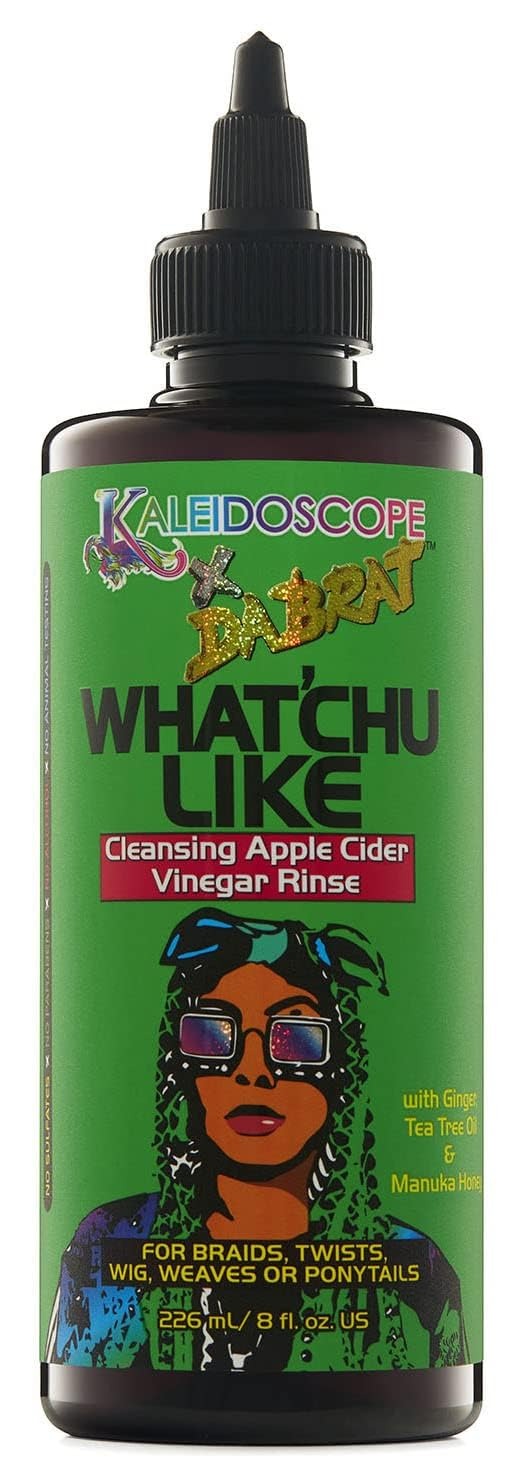
Item Name: Kaleidoscope Da Brat What'chu Like Cleansing Apple Cider Vinegar Rinse 8 Fl Oz (Pack of 1)
Bullet Point 1: Deep cleanses without stripping
Bullet Point 2: Reduces time to detangle
Bullet Point 3: Soothes, moisturizes and refreshes the scalp
Bullet Point 4: Easy to use applicator tip for a clean that gets right to the scalp
Bullet Point 5: Flash Foam system reduces friction
Value: 8.0
Unit: Fl Oz

Price: 14.48